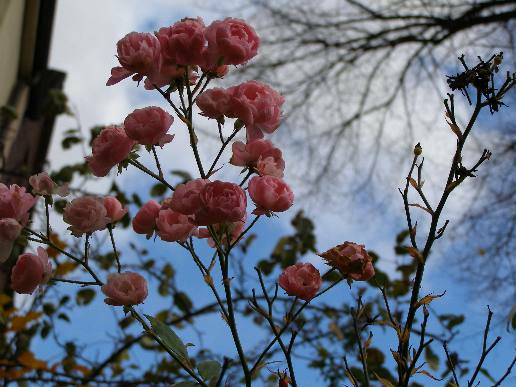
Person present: No